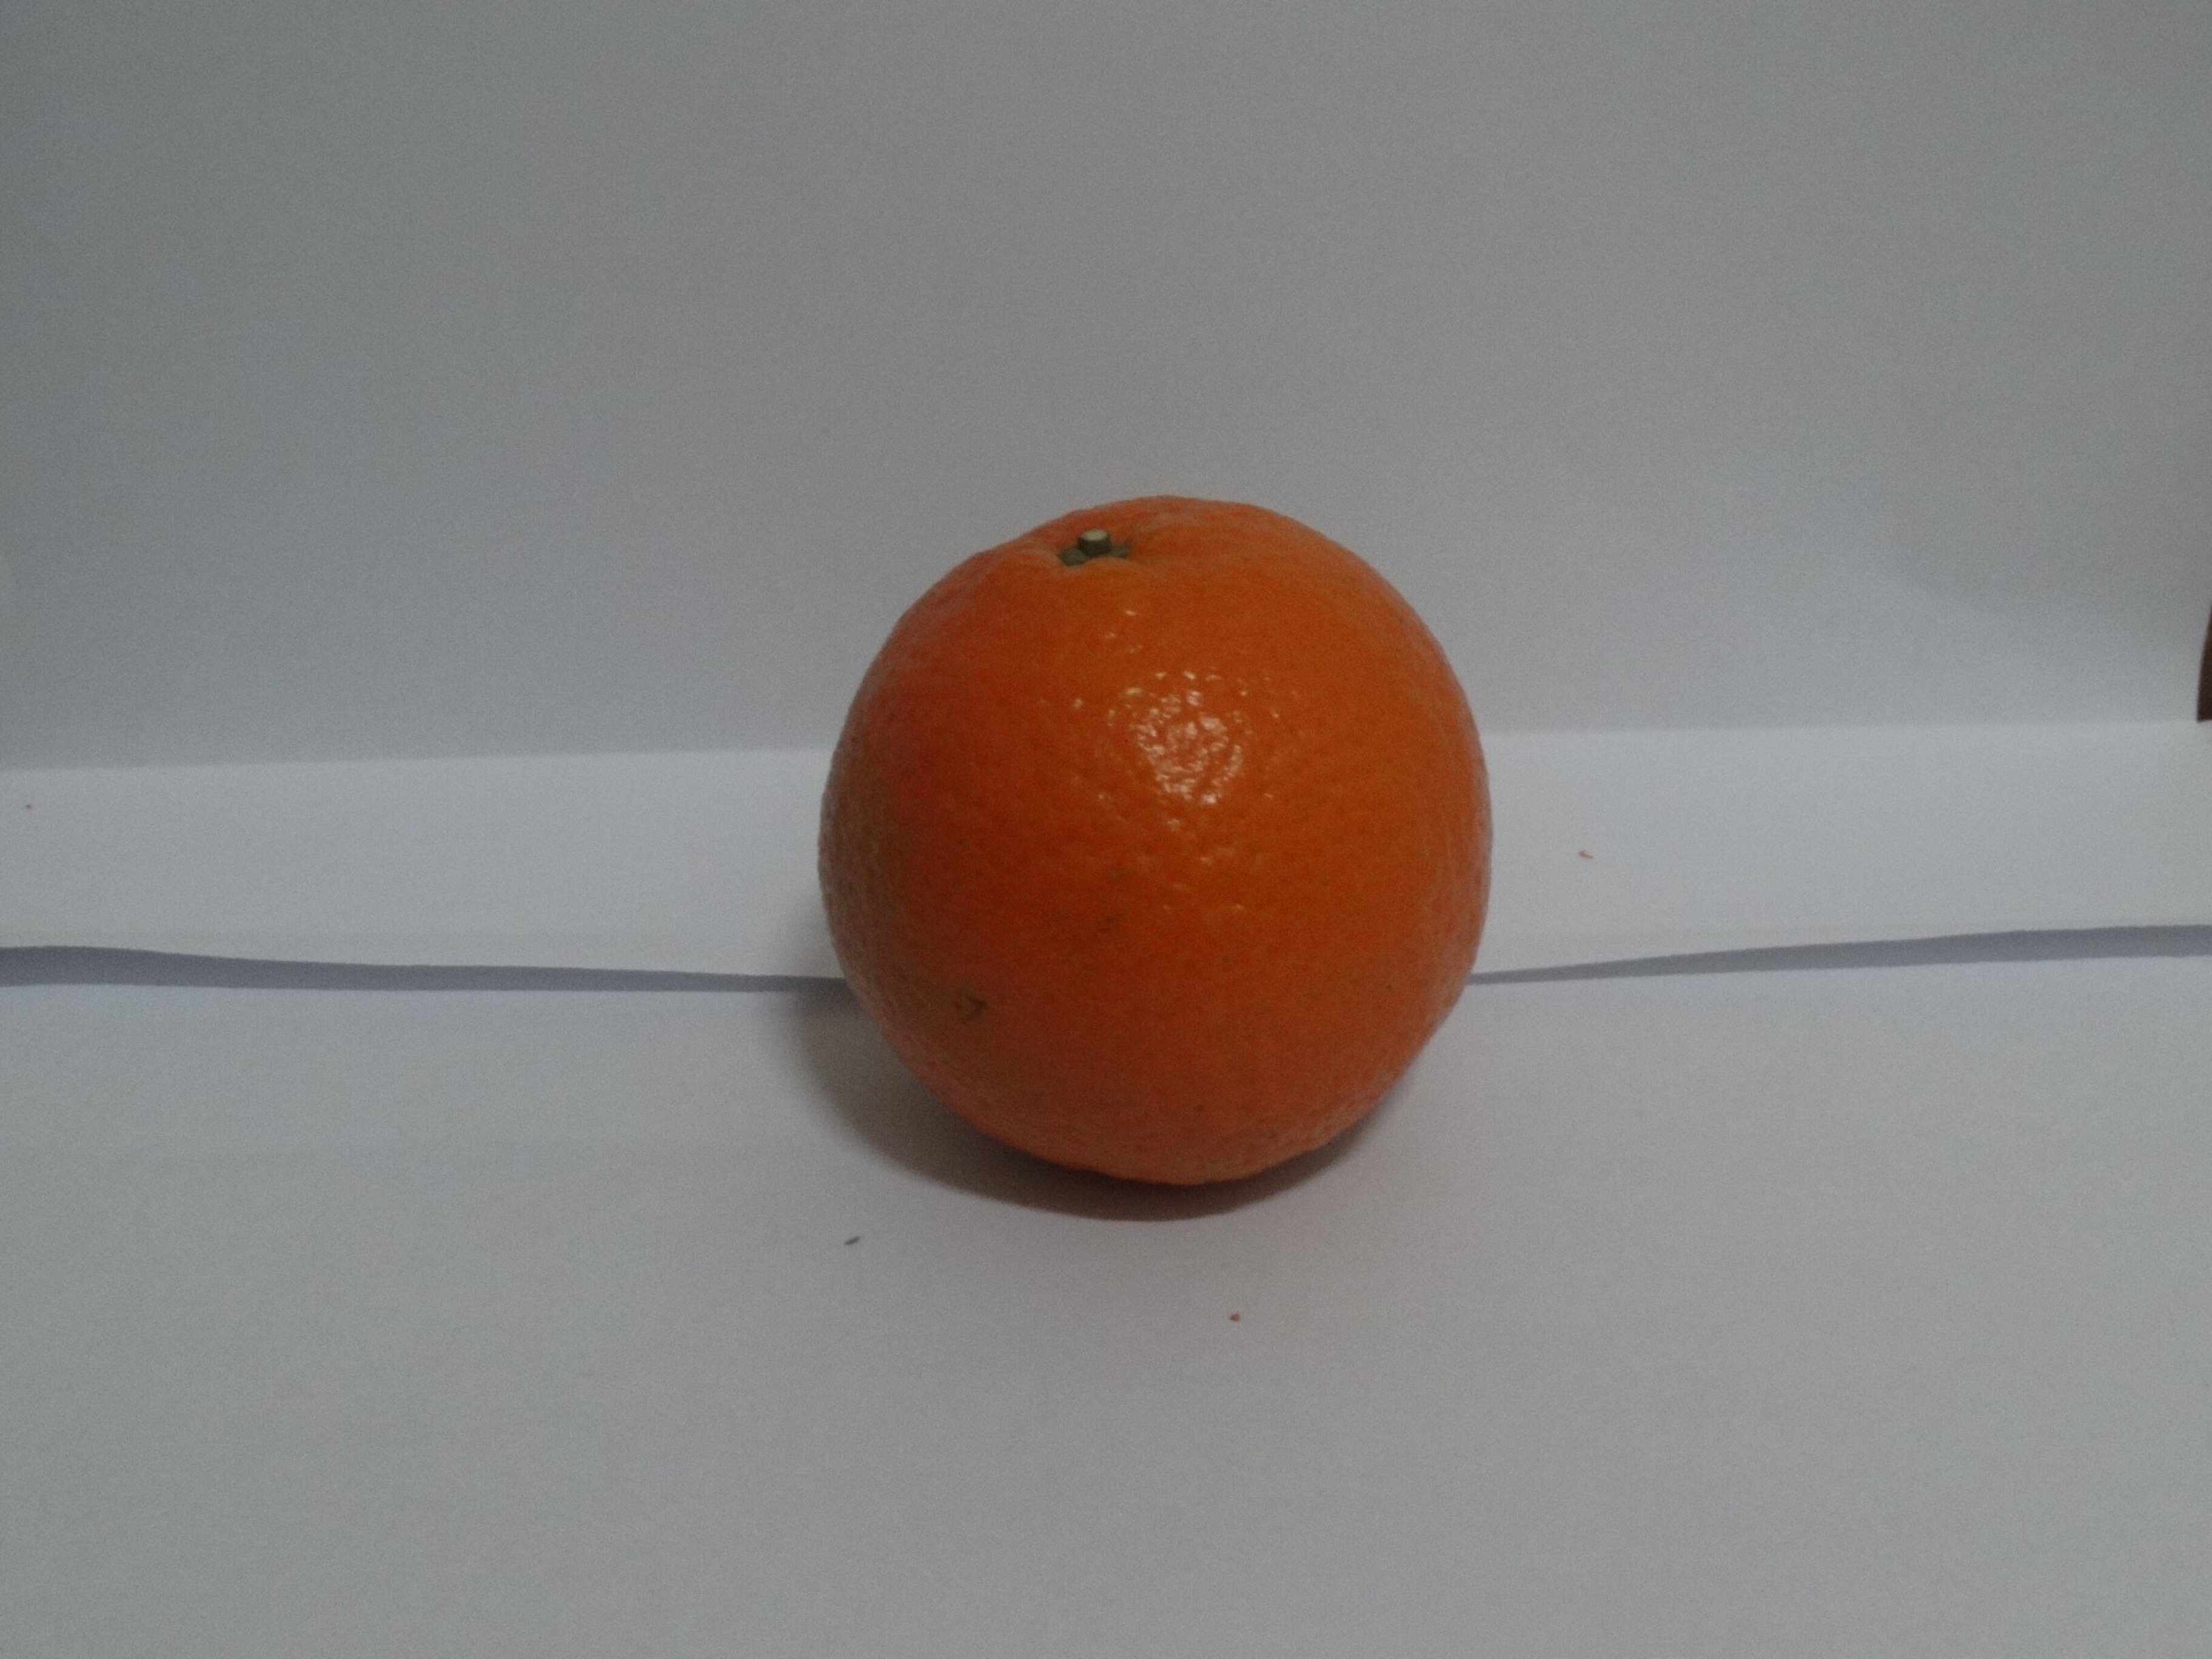
Citrus fruit variety: tankan